Jacques Sablet

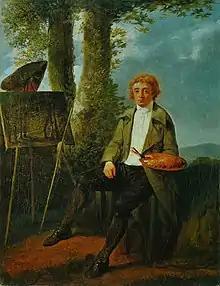
"Portrait of the painter Conrad Gessner" (1788), (Kunsthaus Zürich)

Jacques-Henri Sablet (b. 28 Jan. 1749, Morges, † 22 Aug.1803, Paris) was a Swiss-French painter, part of a family of artists of Swiss origin. He was also known as "Franz der Römer, Giacomo Sablez, Giacomo Sablé, Jacob Henry Sablet, Sablet le Jeune, Sablet le Romain" or "le peintre du Soleil".